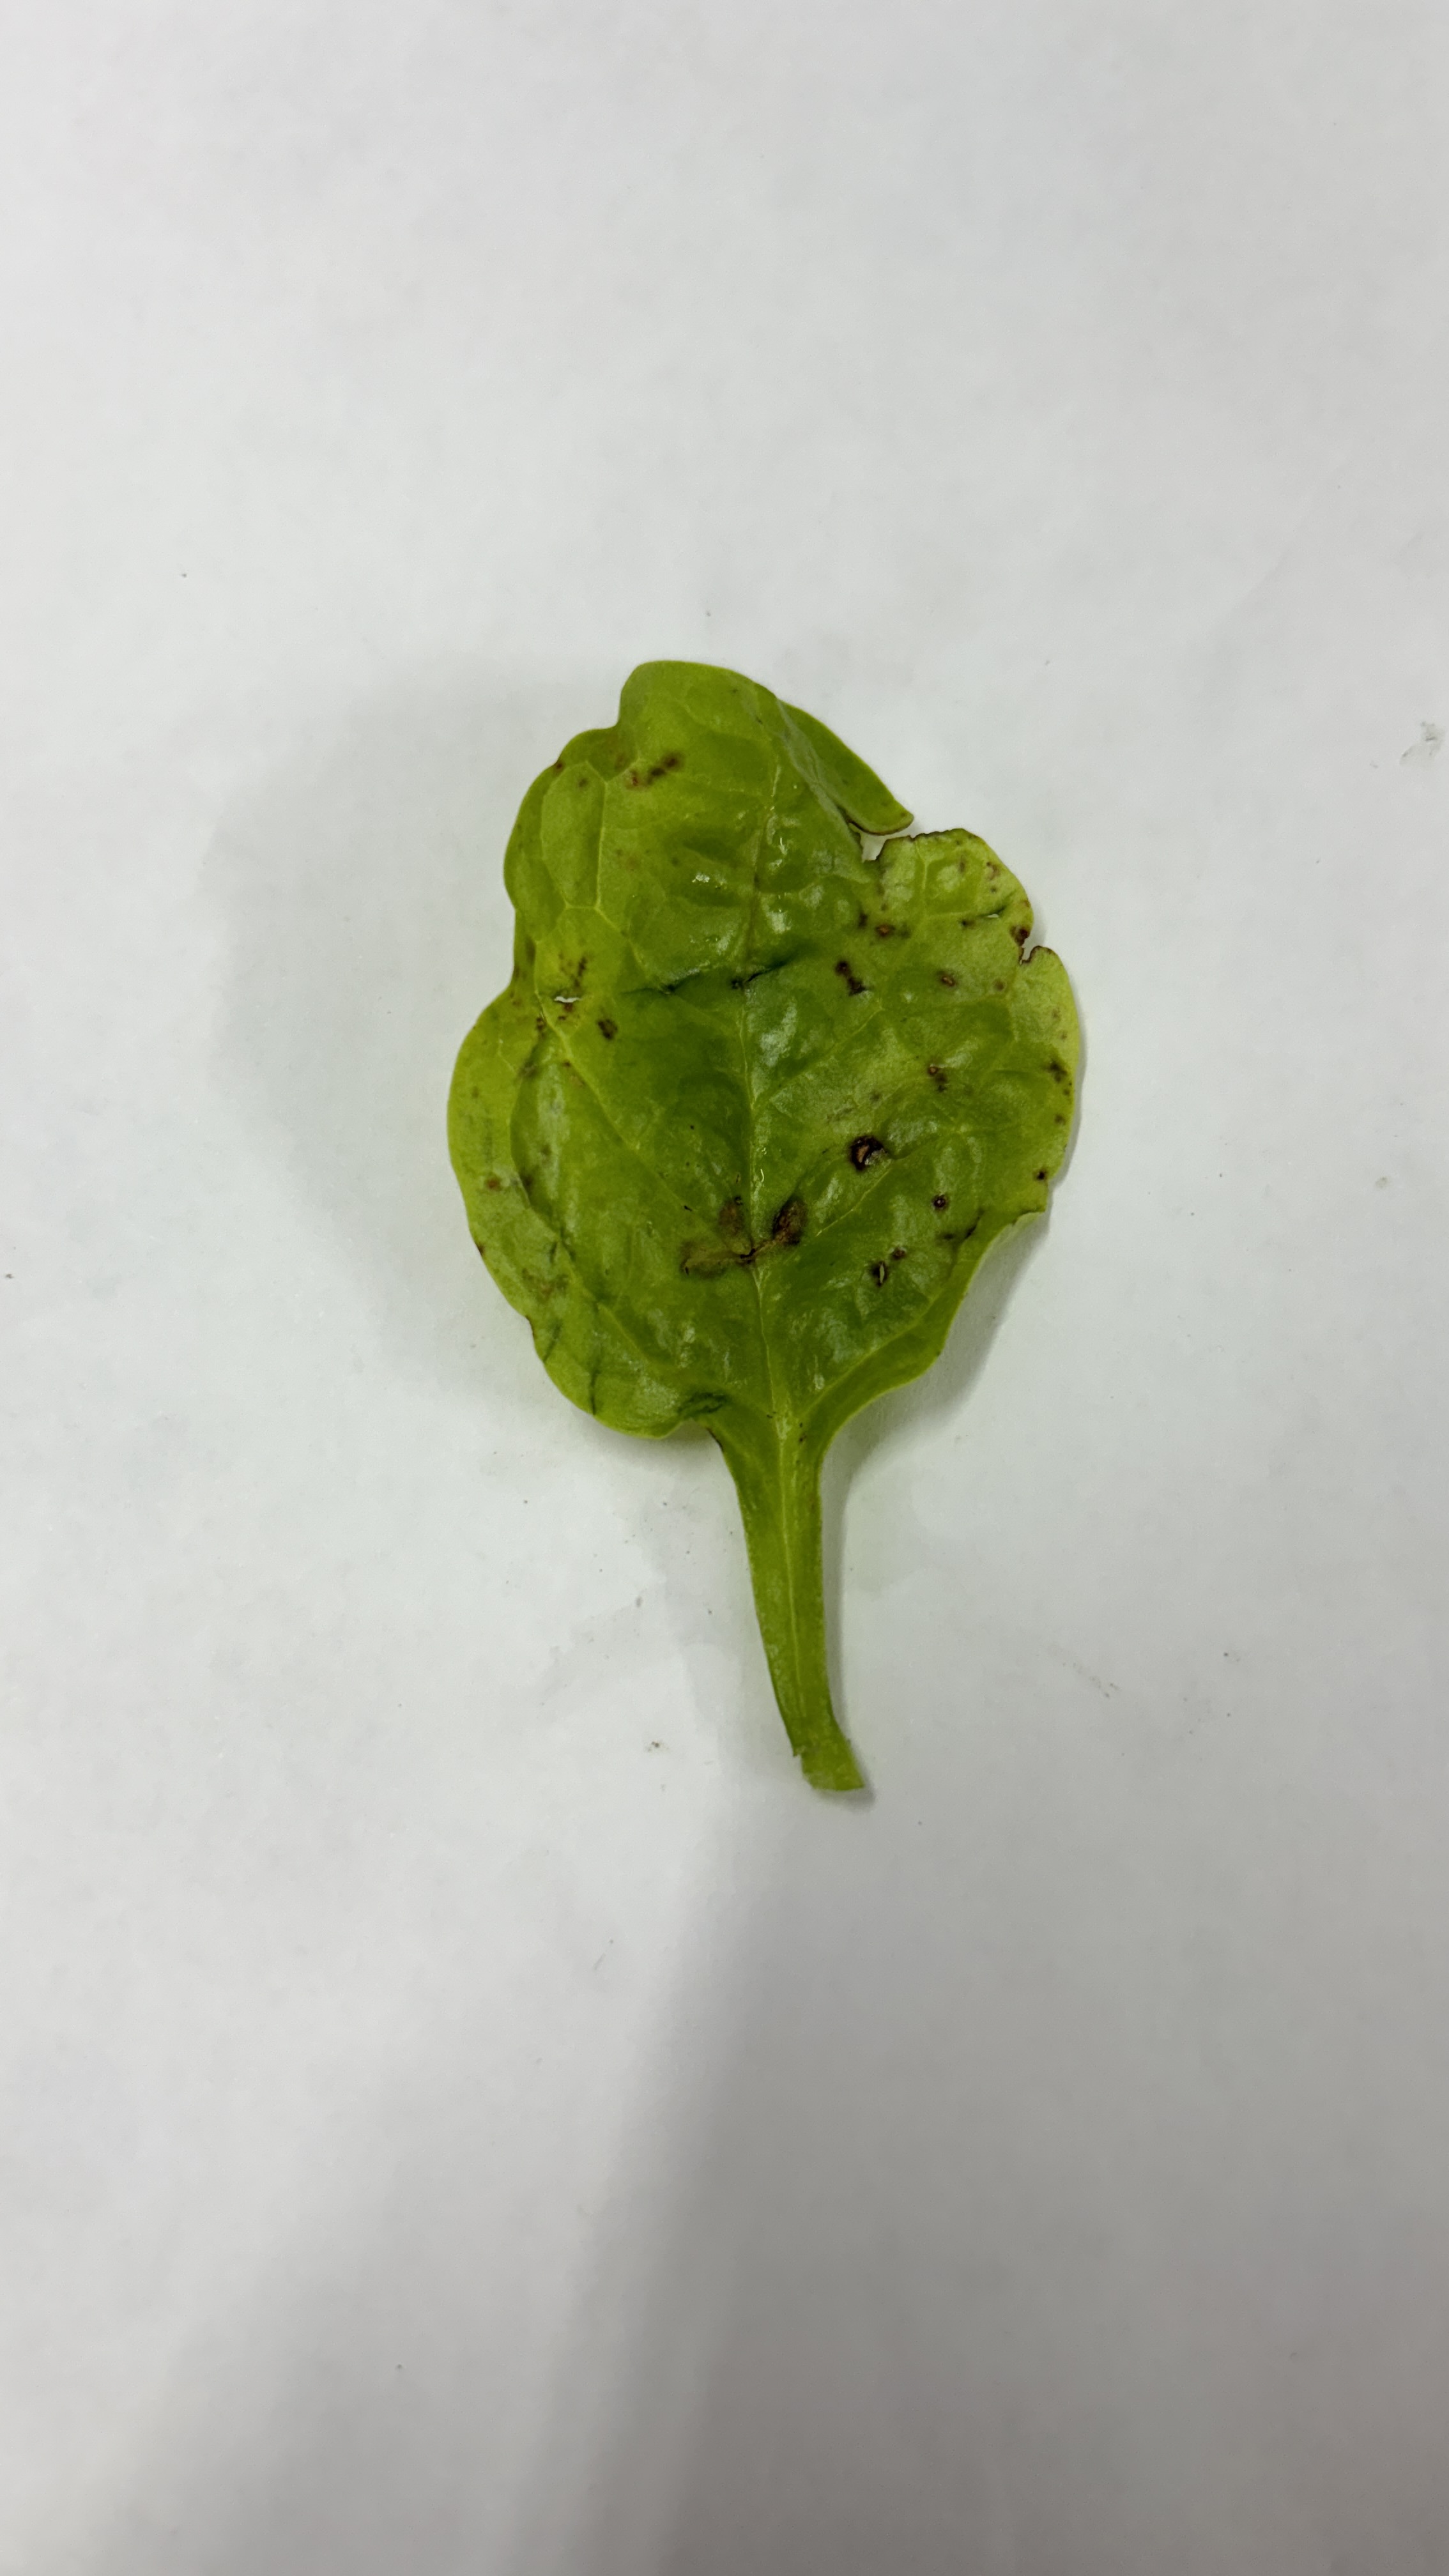
Label: Anthracnose